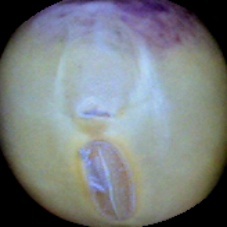
Label: Spotted